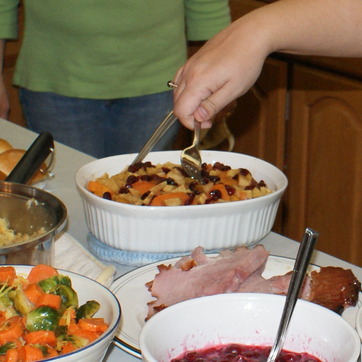
Material: food